Llyswen

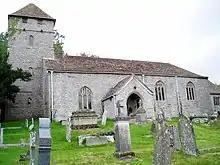
St Gwendoline's Church

The site of the parish church may be of equal age or older. It is dedicated to St Gwendoline, one of the many saintly offspring of King Brychan of Brycheiniog, who is said to have been killed by pagan Saxons and buried in nearby Talgarth. Unfortunately the church was destroyed and rebuilt in 1862 and only the Norman font remains. Unusually, this destruction (common in the Victorian period) drew adverse comment at the time. A contemporary editorial in Archaeologia Cambrensis said: "We are sorry to hear that this ancient edifice has been pulled down...We have no right...to remove the handiwork of our forefathers...It would be better to let the old buildings, plain or ugly as they may be, pass down unscathed to our children, who will have more respect for them than is shewn by ourselves."